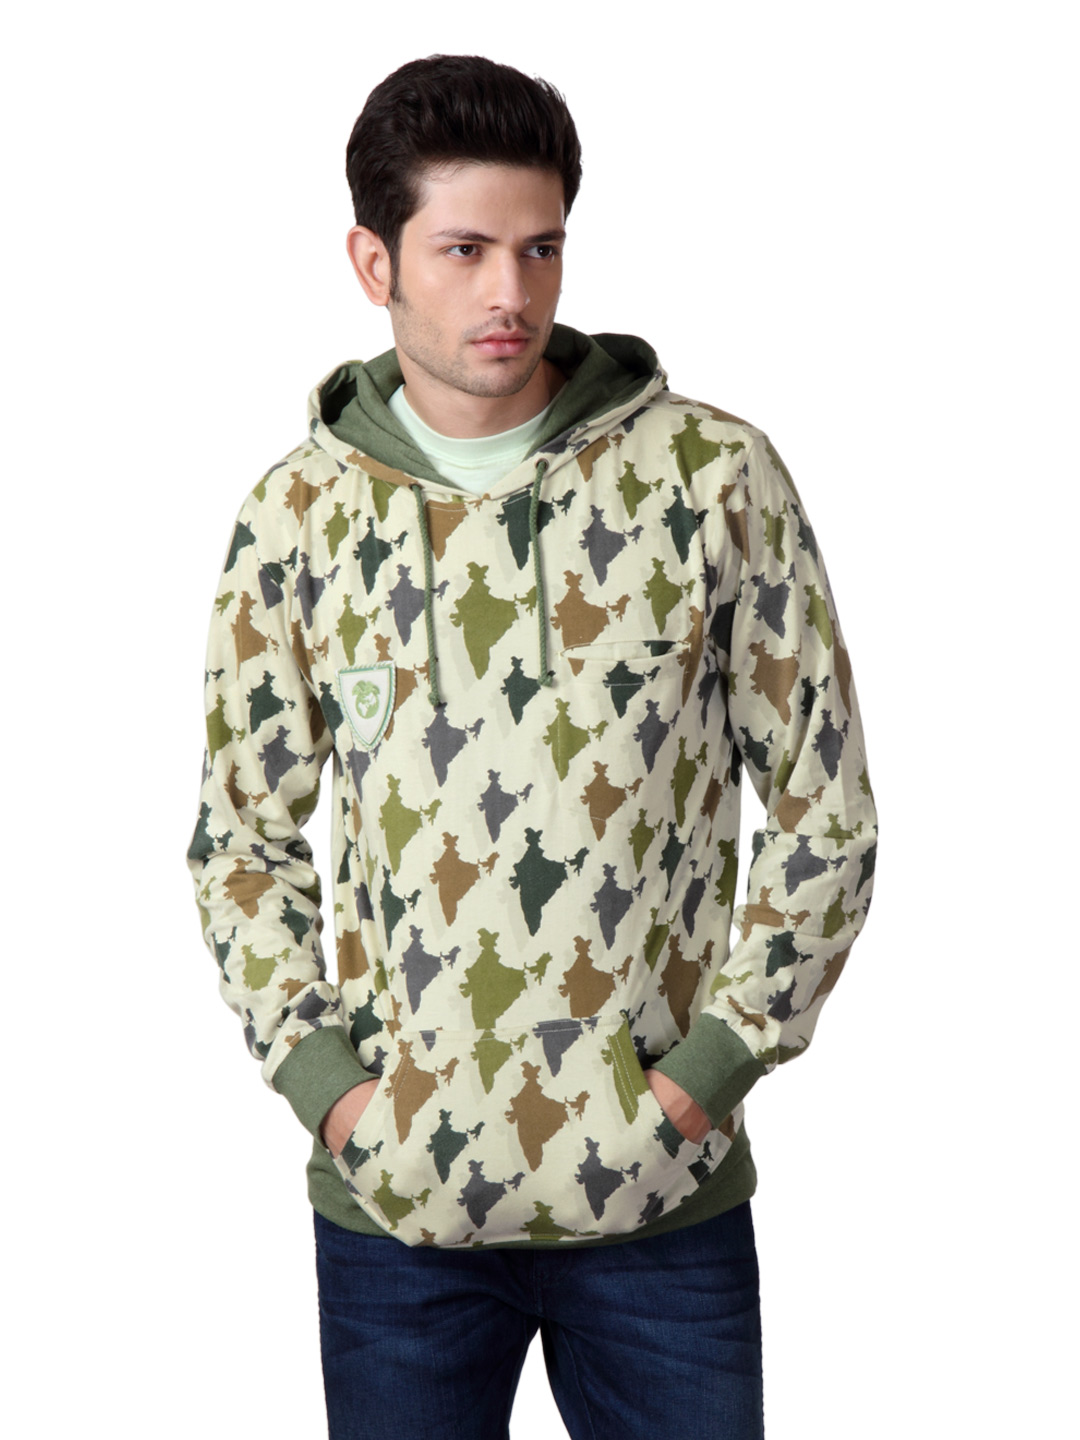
Do u speak green Men Printed Beige Sweatshirt
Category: Apparel / Topwear / Sweatshirts
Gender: Men
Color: Beige
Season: Summer 2012
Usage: Casual